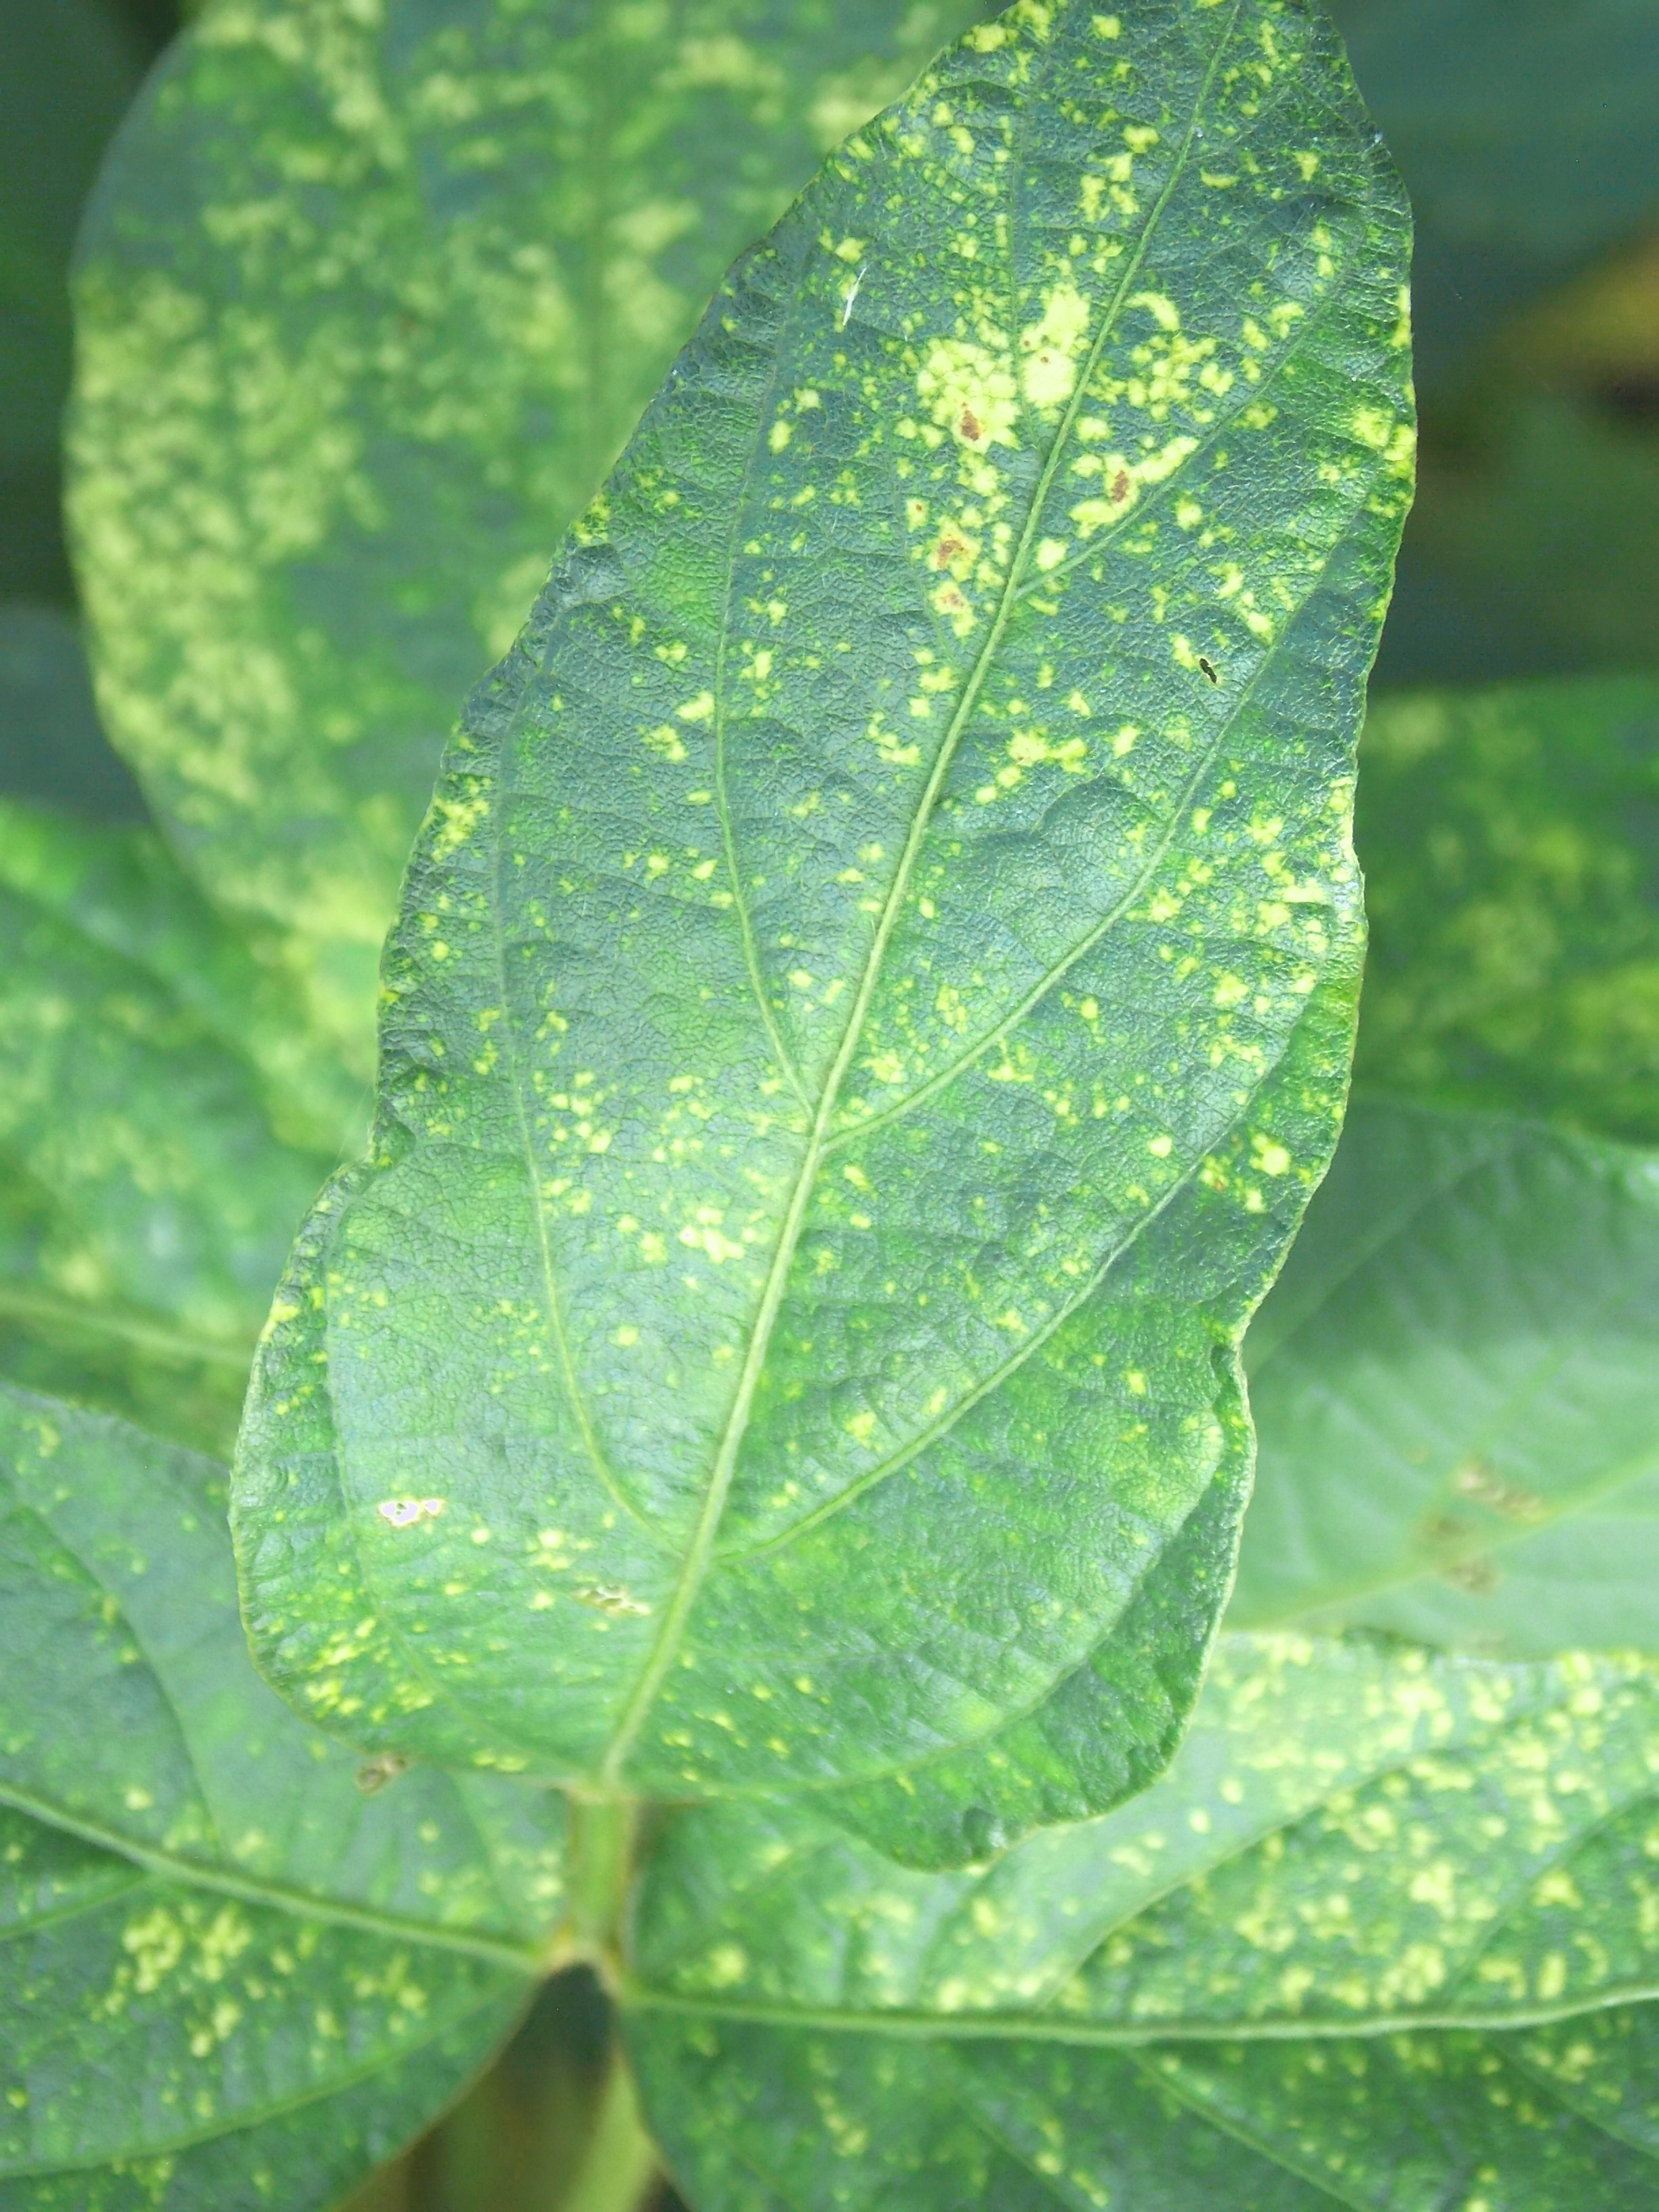
Label: Disease